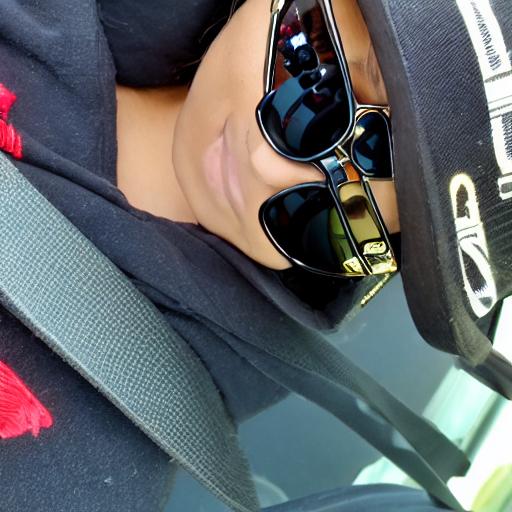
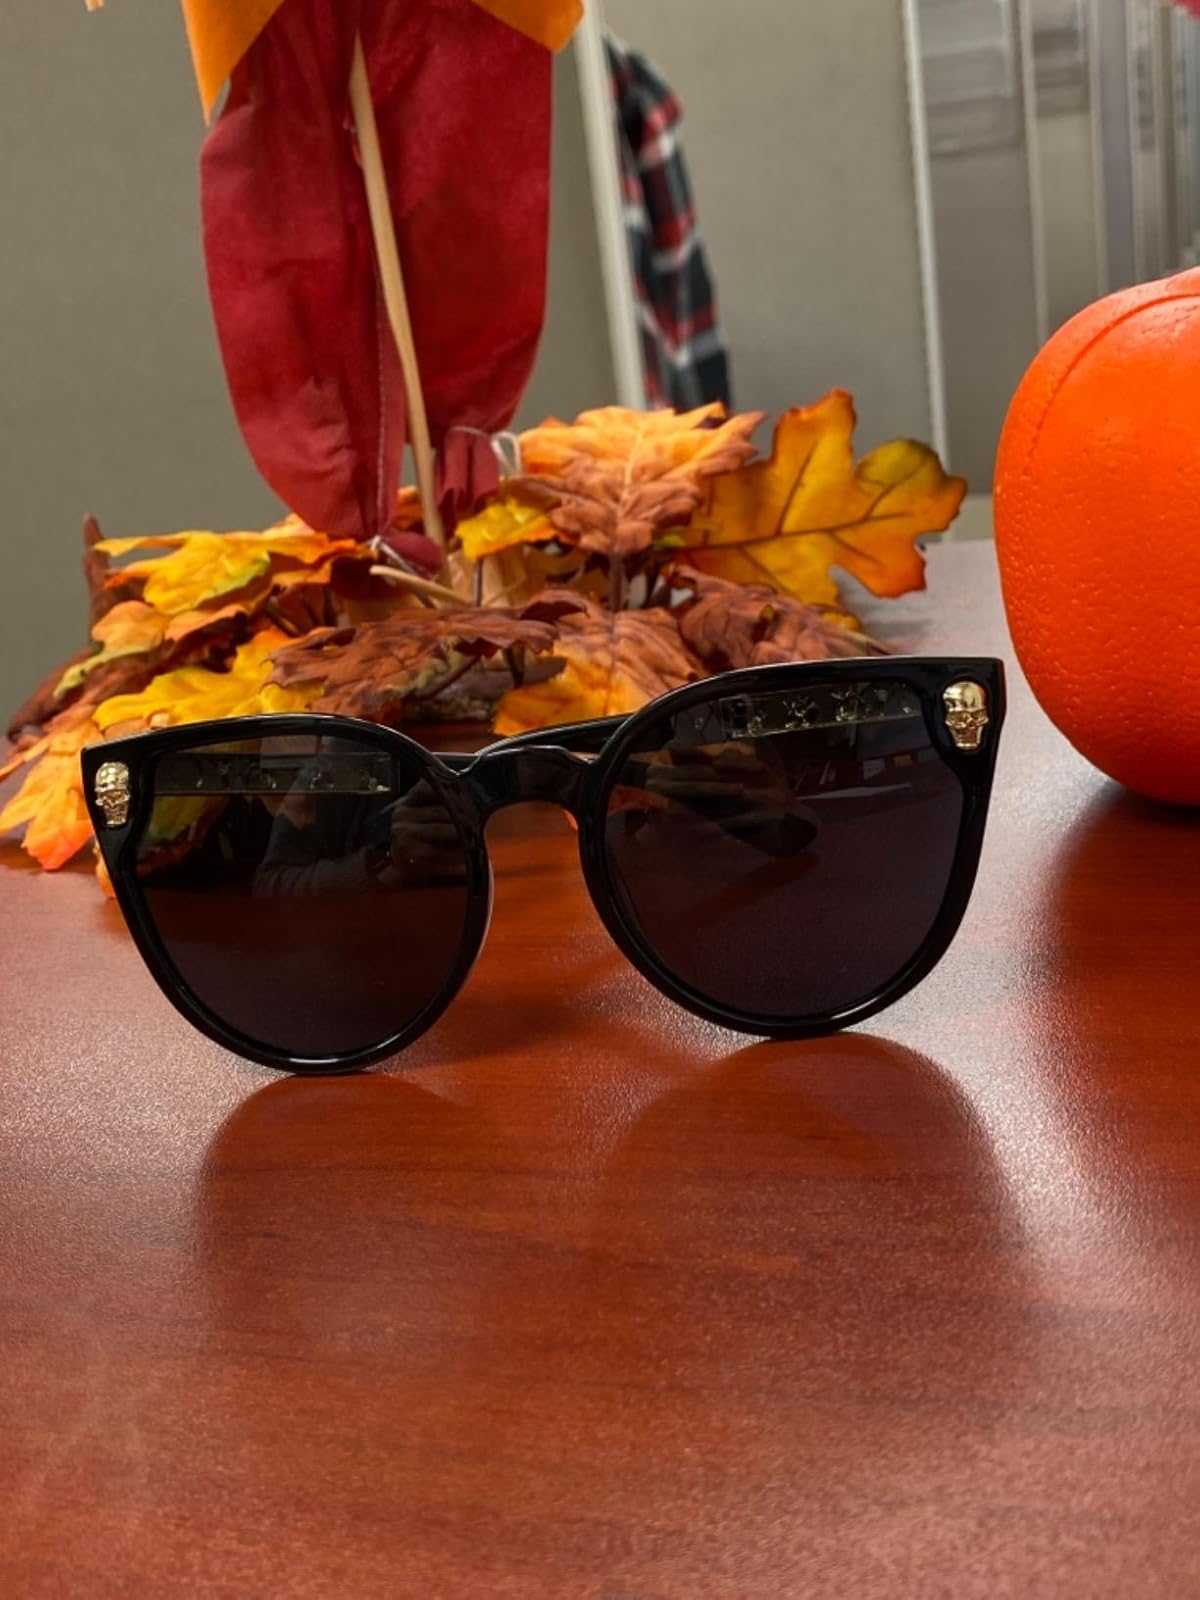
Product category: accessories_sunglasses
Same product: no